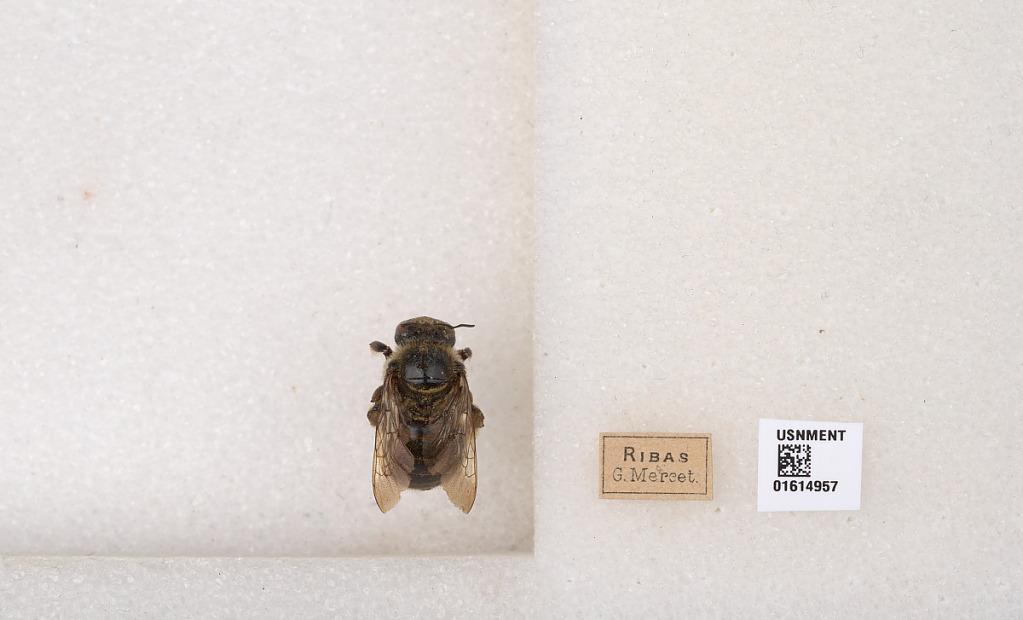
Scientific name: Xylocopa
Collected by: G. Mereet
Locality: Ribas